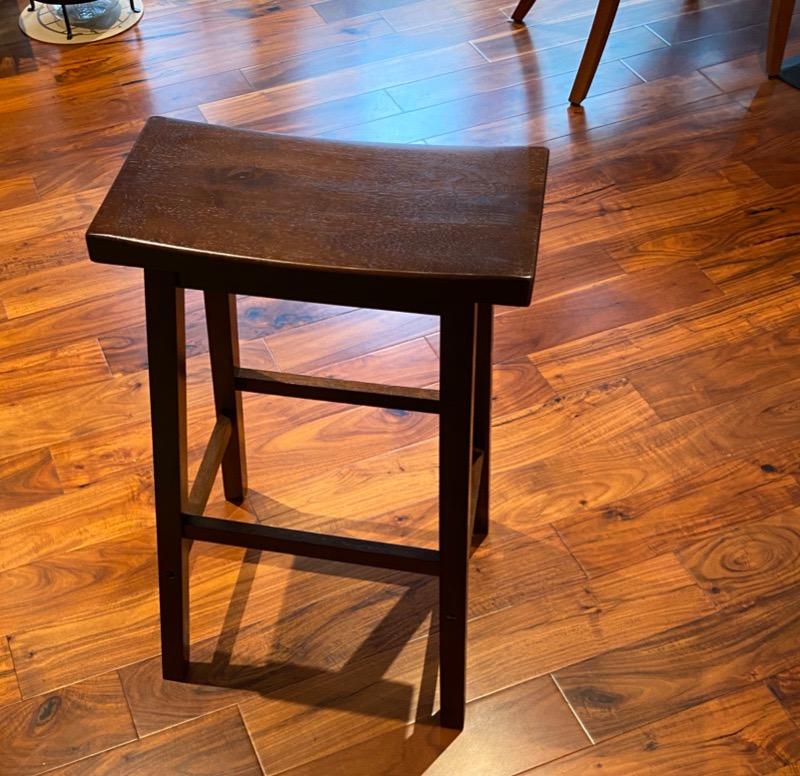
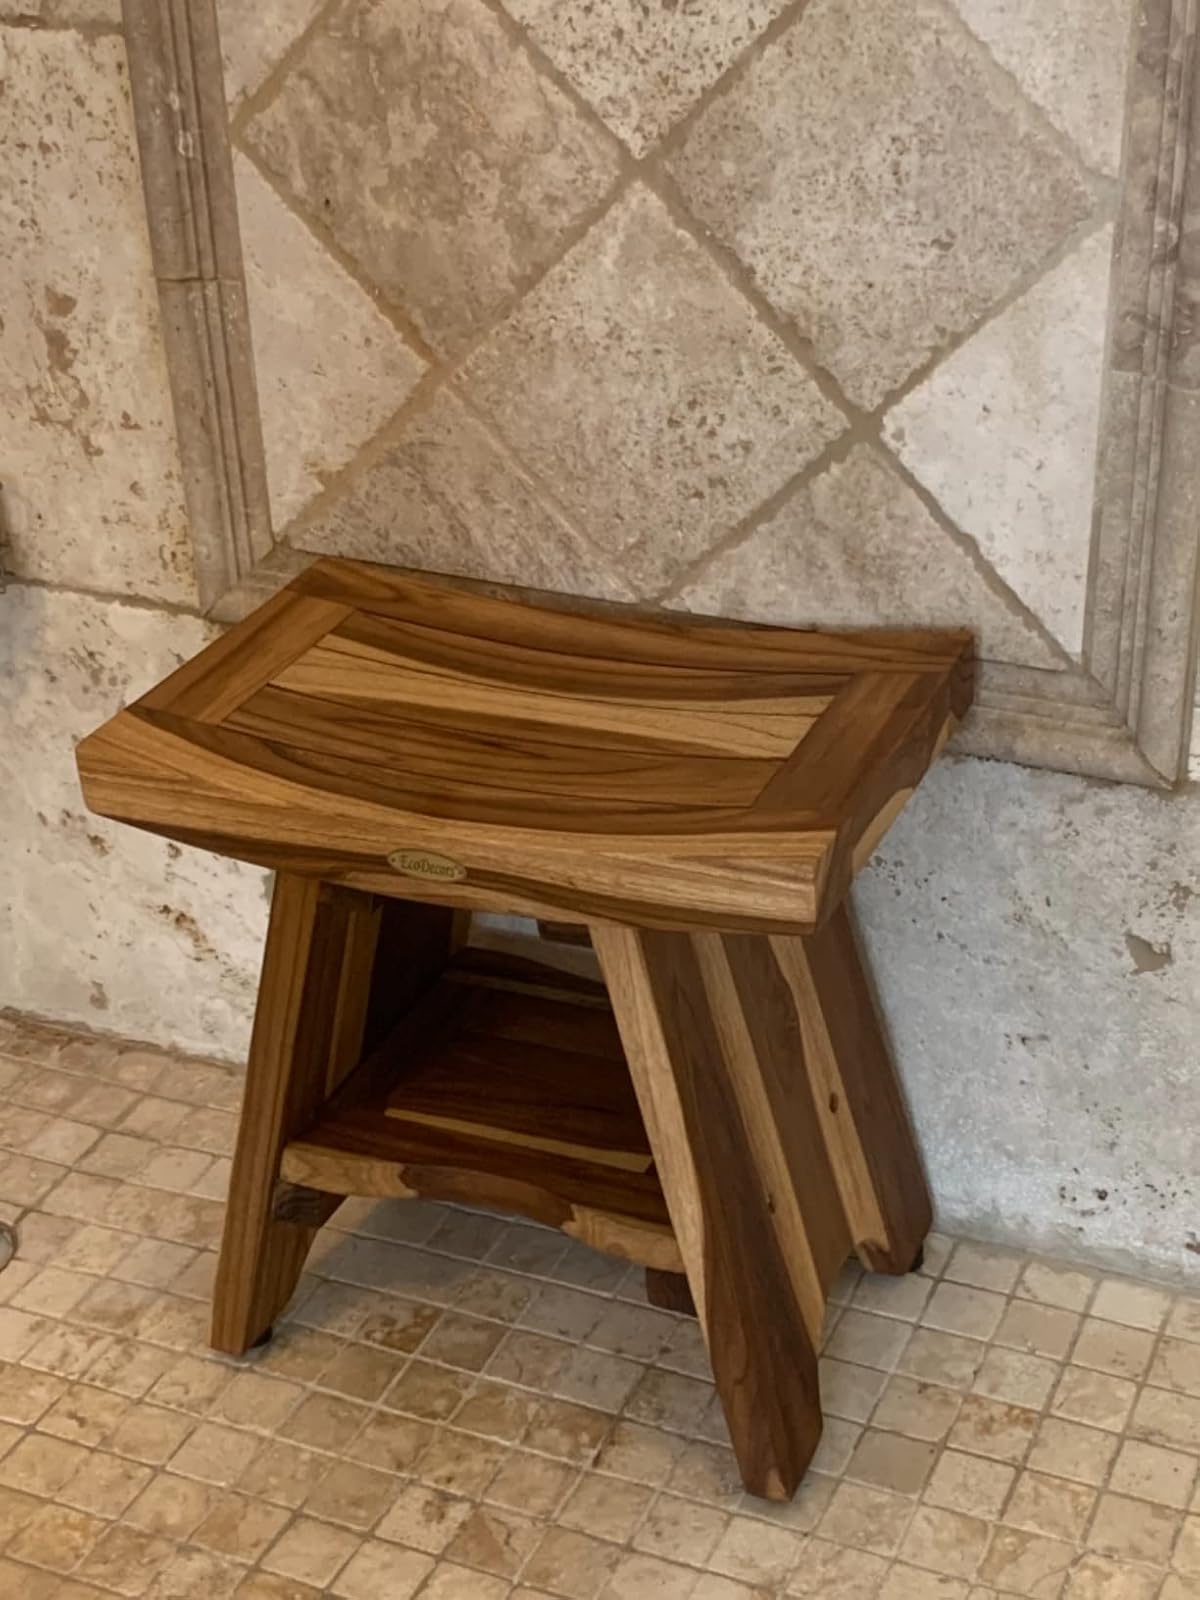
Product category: stool
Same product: no